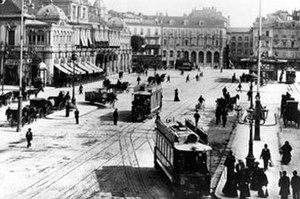
Le tramway de Nice est un réseau de tramway desservant la ville et la région de Nice, en France. Comportant actuellement trois lignes, il est exploité par la Régie Ligne d'Azur, sous le nom commercial Lignes d'Azur. La première ligne a été inaugurée le 24 novembre 2007, marquant le retour du tramway dans la ville après plusieurs décennies d'absence.
L’histoire de Nice se caractérise essentiellement par deux éléments. C'est tout d'abord une ville frontière, qui a fréquemment changé de souveraineté. Elle a été ainsi successivement ligure, grecque et romaine, avant de faire partie du Royaume ostrogoth d'Italie, puis de l'Empire romain d'Orient et du royaume d'Italie, devenant ensuite génoise, provençale, savoyarde, piémontaise et enfin française. C'est par ailleurs une ville dont le développement a été très rapide et dû essentiellement au tourisme. Ces deux particularités ont entraîné des conséquences importantes sur le plan social, politique, économique, culturel et urbanistique.
La place Masséna est une place du centre-ville de Nice, désignée ainsi en hommage au maréchal d’Empire André Masséna, niçois de naissance. Depuis sa construction progressive à partir des années 1820-1830 sur le modèle de la place Vittorio Veneto de Turin, la place Masséna s’est profondément inscrite dans le patrimoine niçois. Elle est un « joyau » de la ville et un espace central de la ville de Nice.
Le Tramway de Nice et du Littoral était un réseau de tramway qui a desservi Nice et les communes du département des Alpes-Maritimes entre 1878 et 1953.